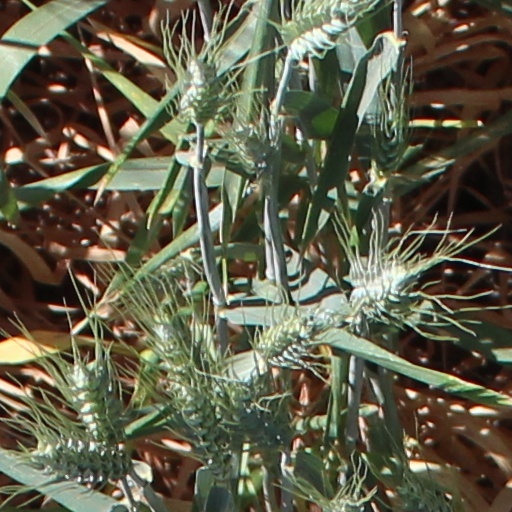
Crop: wheat